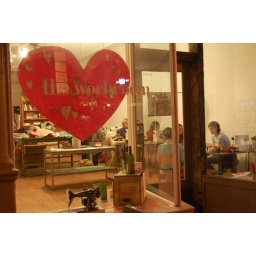
a huge quilted heart pillow in the window